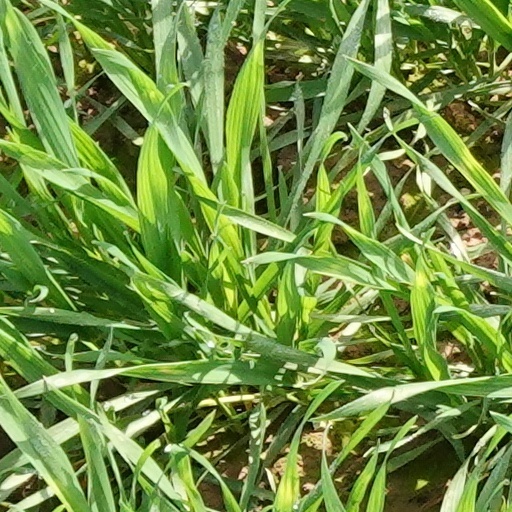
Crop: wheat